Mental illness in Middle-earth

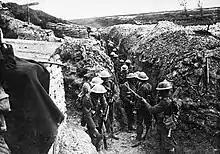
Tolkien experienced trench warfare with the Lancashire Fusiliers (pictured), on the Western Front in 1916.

Tolkien's depiction of Frodo's mental suffering may owe something to his own wartime experience. The Tolkien scholar Karyn Milos comments that "recurring pain and intrusive memory, often triggered by significant dates or other reminders of the traumatic event, is a central characteristic of post-traumatic stress." Janet Brennan Croft adds that "Frodo's experience of the war" resembles "modern war in its unrelieved stress". As in the static trenches of the First World War, in which Tolkien had fought, Frodo had to stay in cover on his quest to Mordor, constantly threatened by a watchful enemy he could not see.